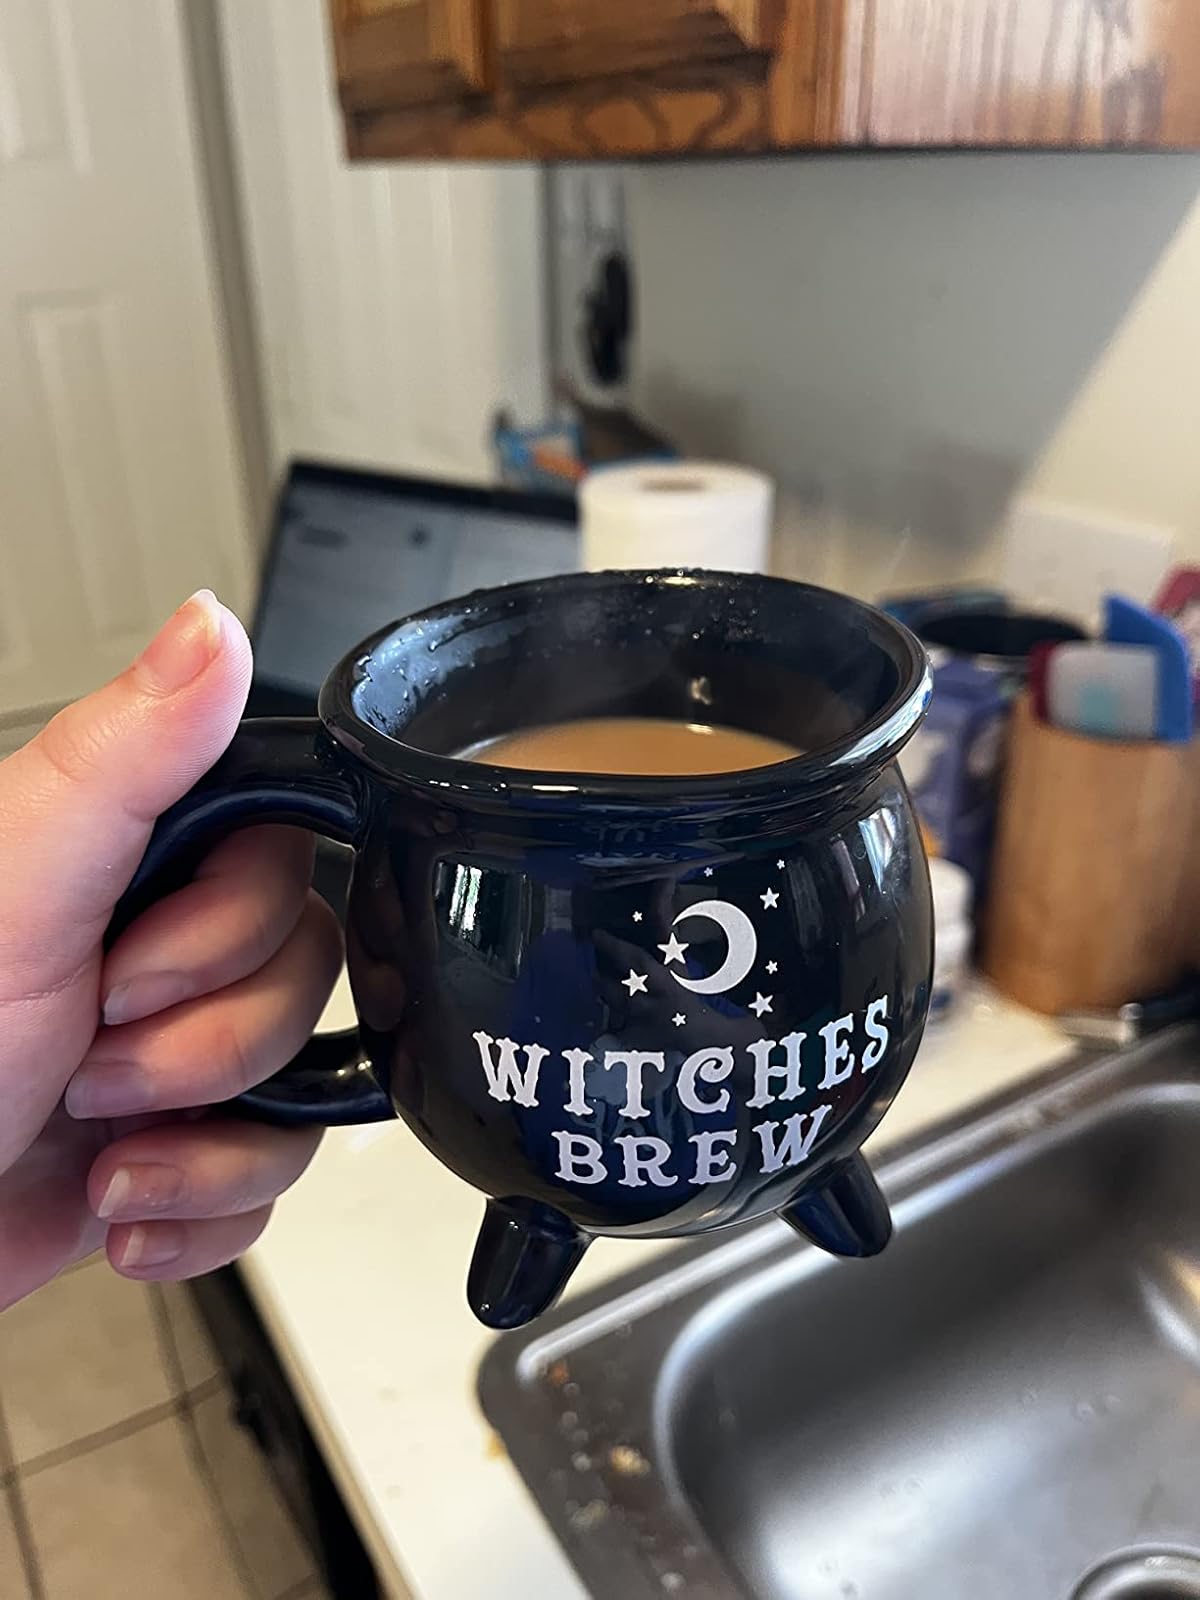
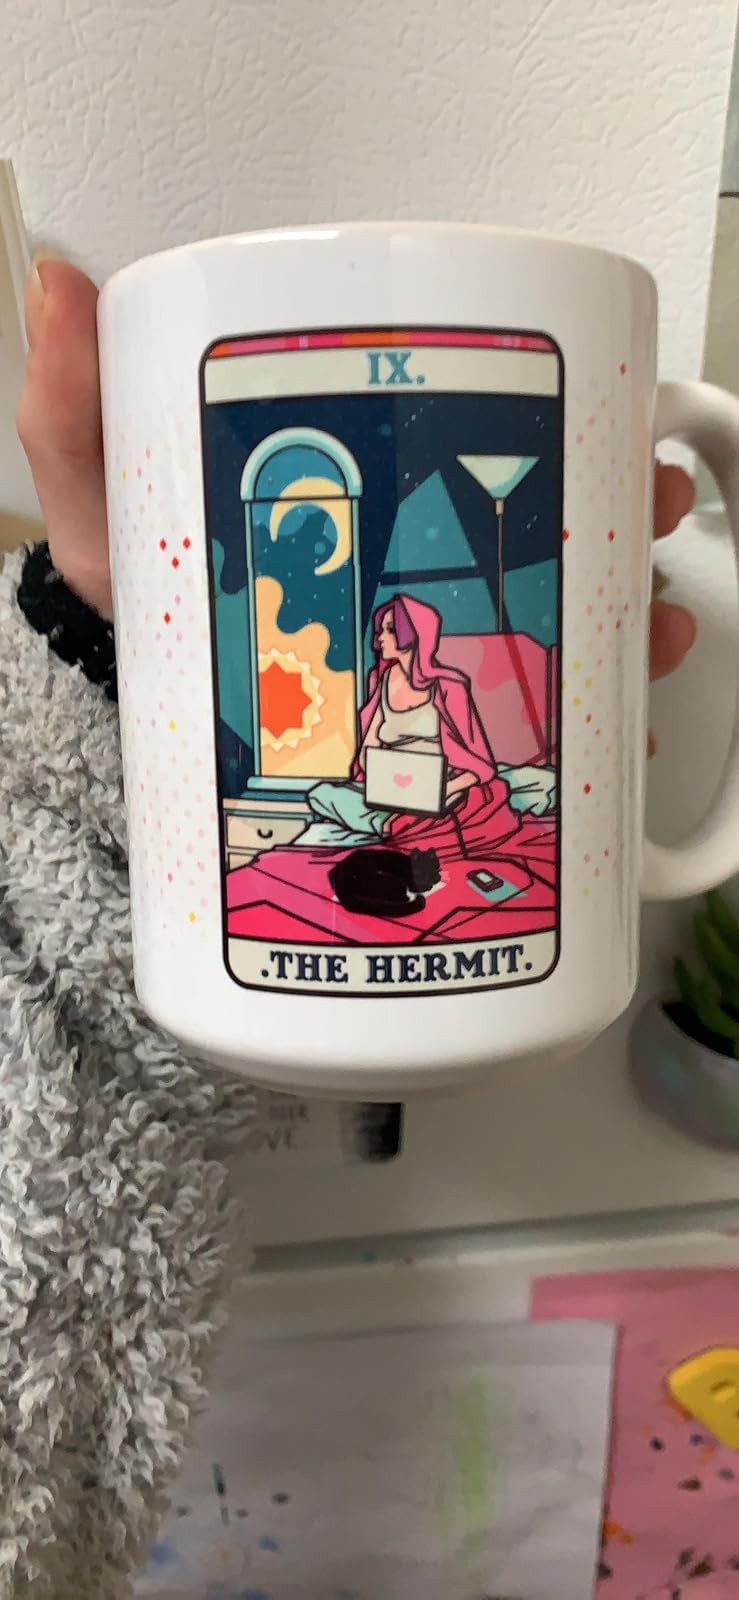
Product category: items_mug
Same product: no